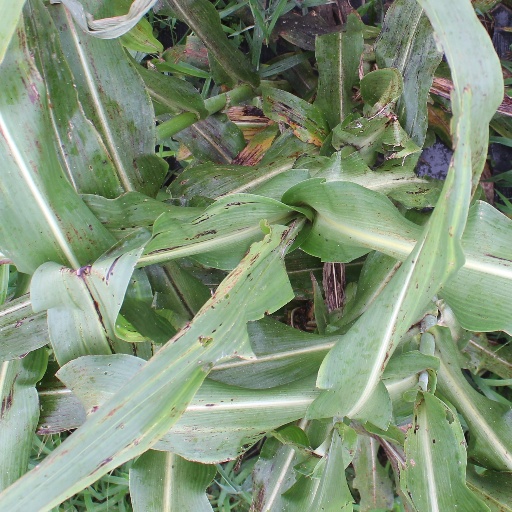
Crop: sorghum